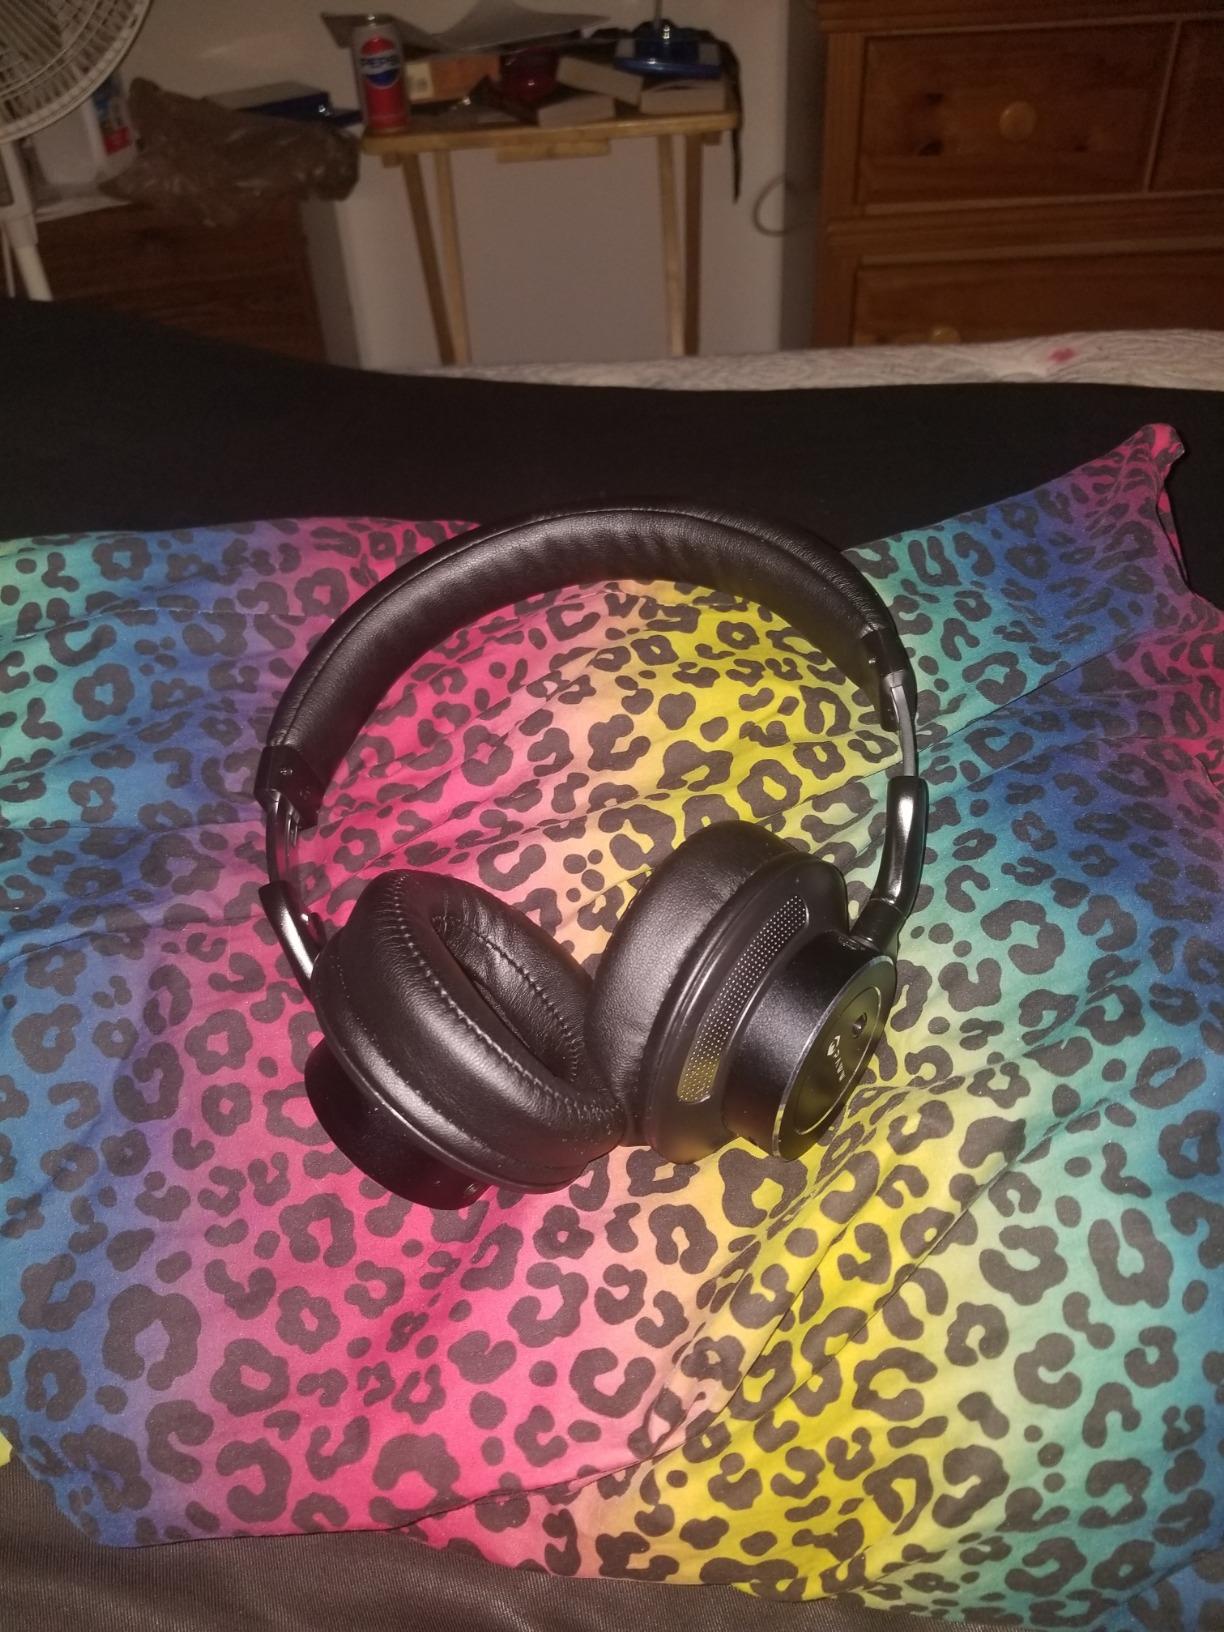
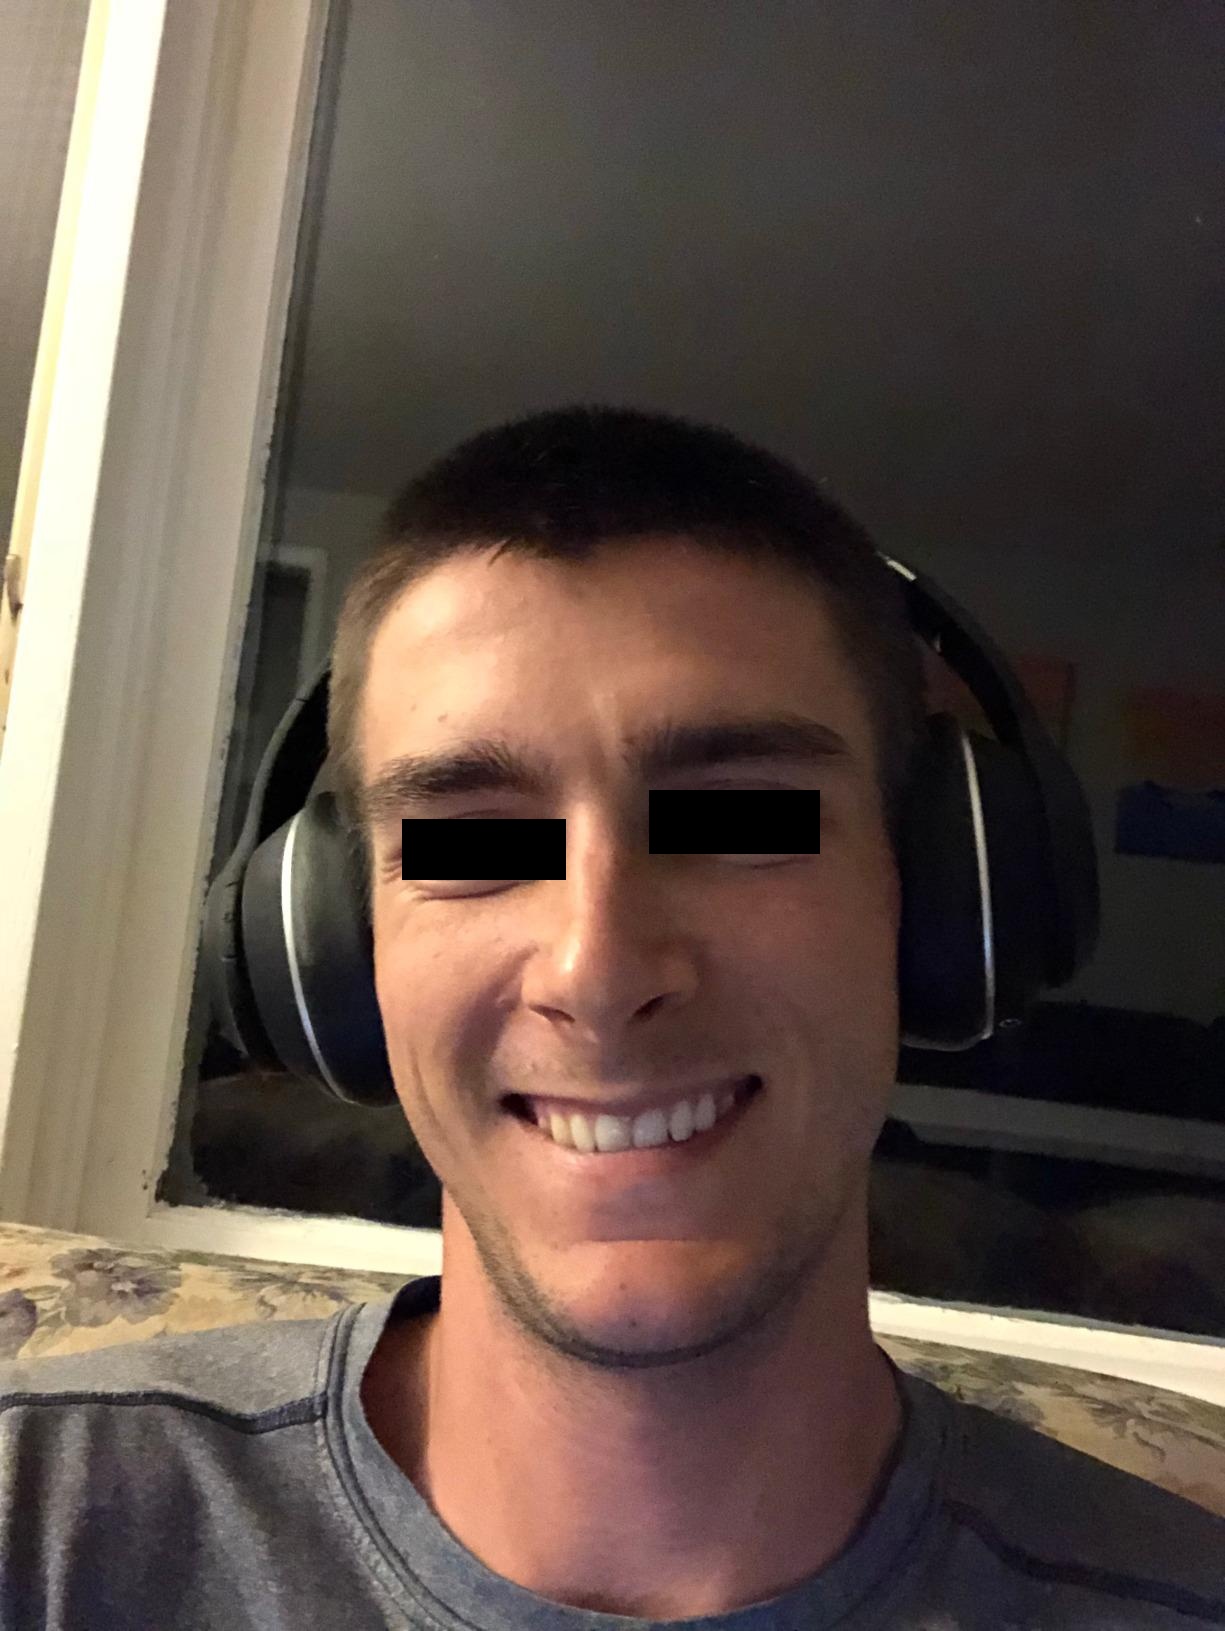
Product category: headphones
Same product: no